Sky position (RA, Dec in degrees): 151.046, 26.031
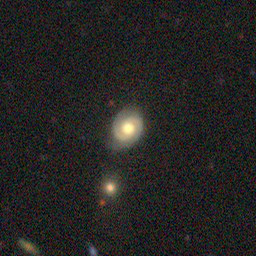
Galaxy morphology: Unbarred Tight Spiral Galaxies